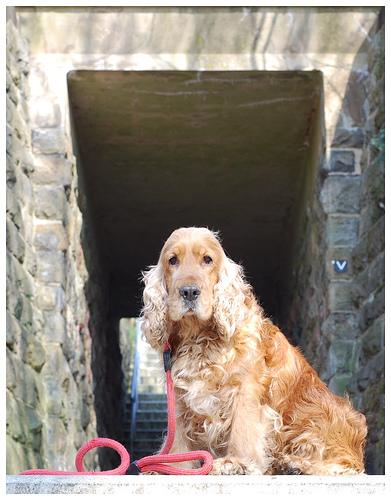
Breed: english cocker spaniel